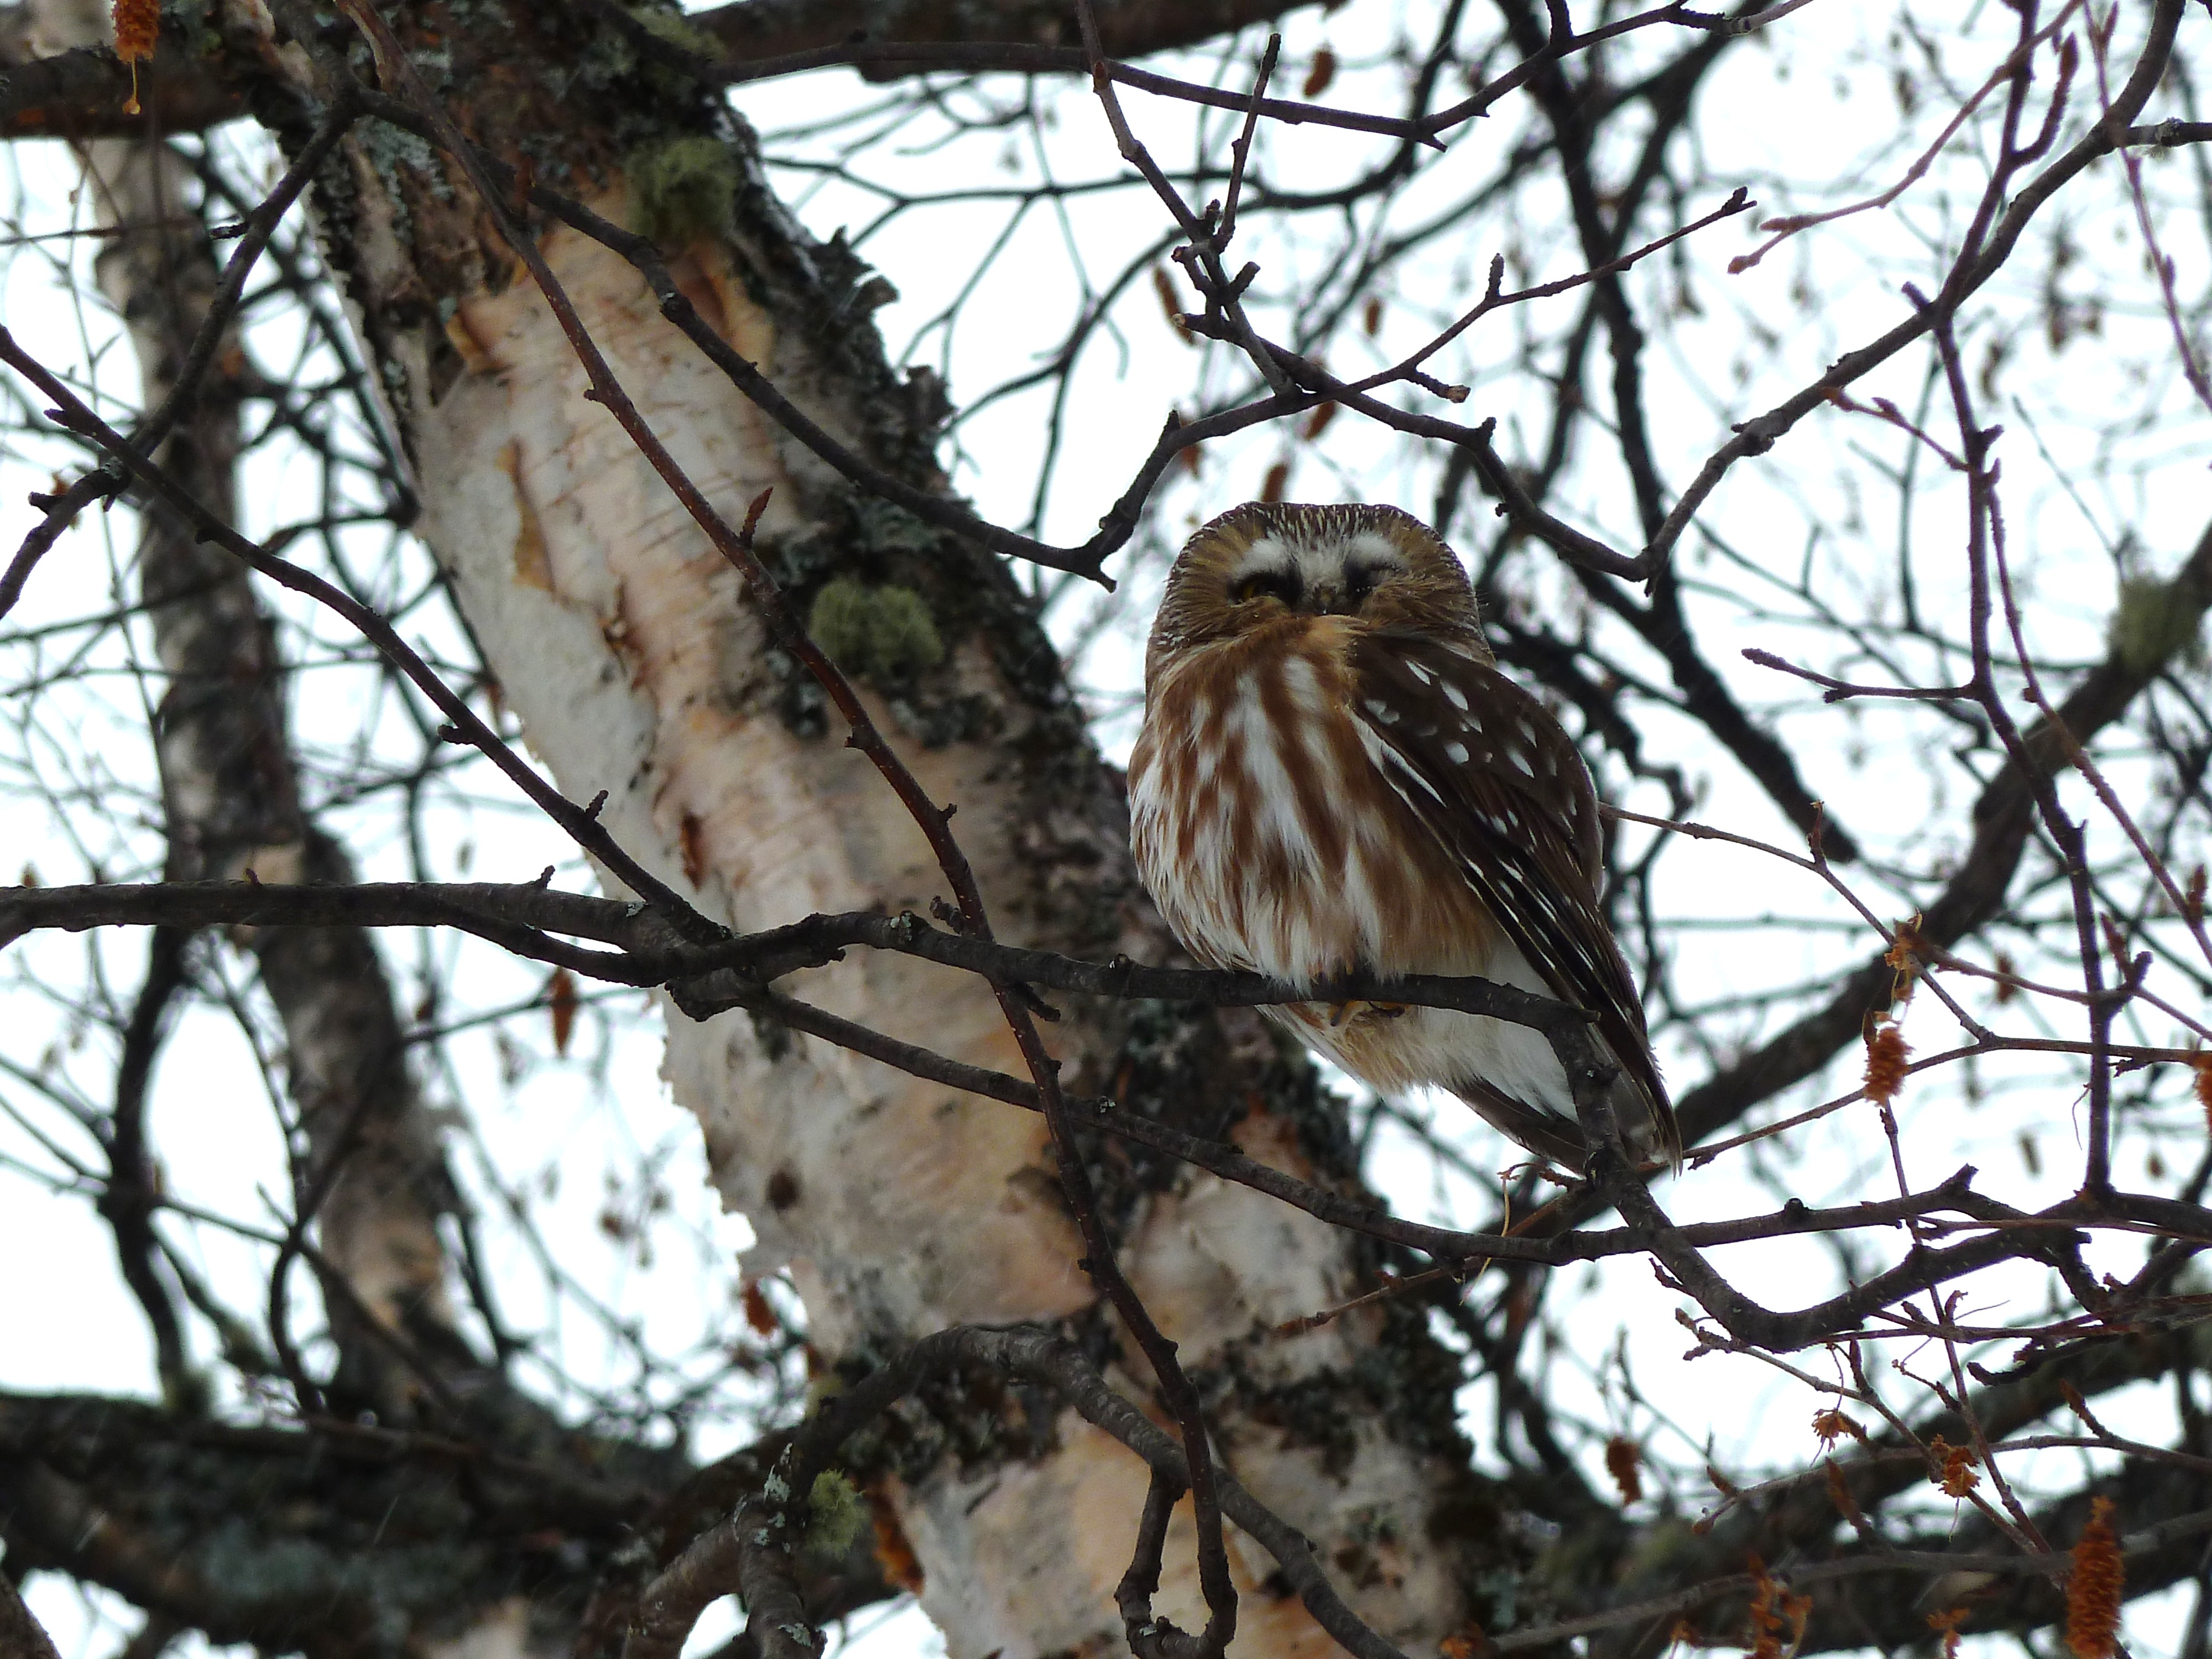
tree, nature, forest, branch, bird, animal, wildlife, young, hawk, owl, fauna, raptor, bird of prey, vertebrate, feathered, finch, old world flycatcher, perching bird